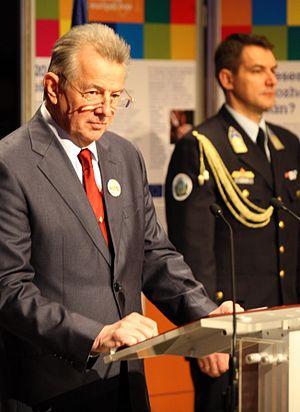
Pál Schmitt, né le 13 mai 1942 à Budapest, est un sportif, diplomate et homme d'État hongrois, président de la République de 2010 à 2012.